Ethyle Cooke

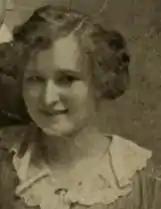
Cooke in 1912

Ethyle Cooke (August 4, 1880 - April 20, 1949) was an American silent film actress of the 1910s. In 1915, she married another prominent silent film actor of the time, Harry Benham. Cooke starred in many popular films, such as "A Small Town Girl", "Stronger than Death", and "The Fugitive".